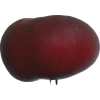
Label: nectarine_flat